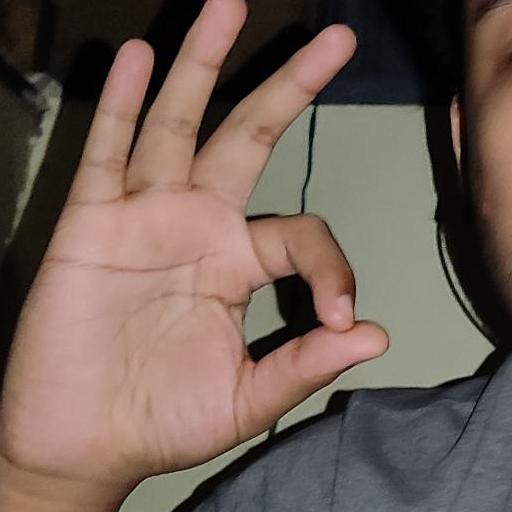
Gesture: ok